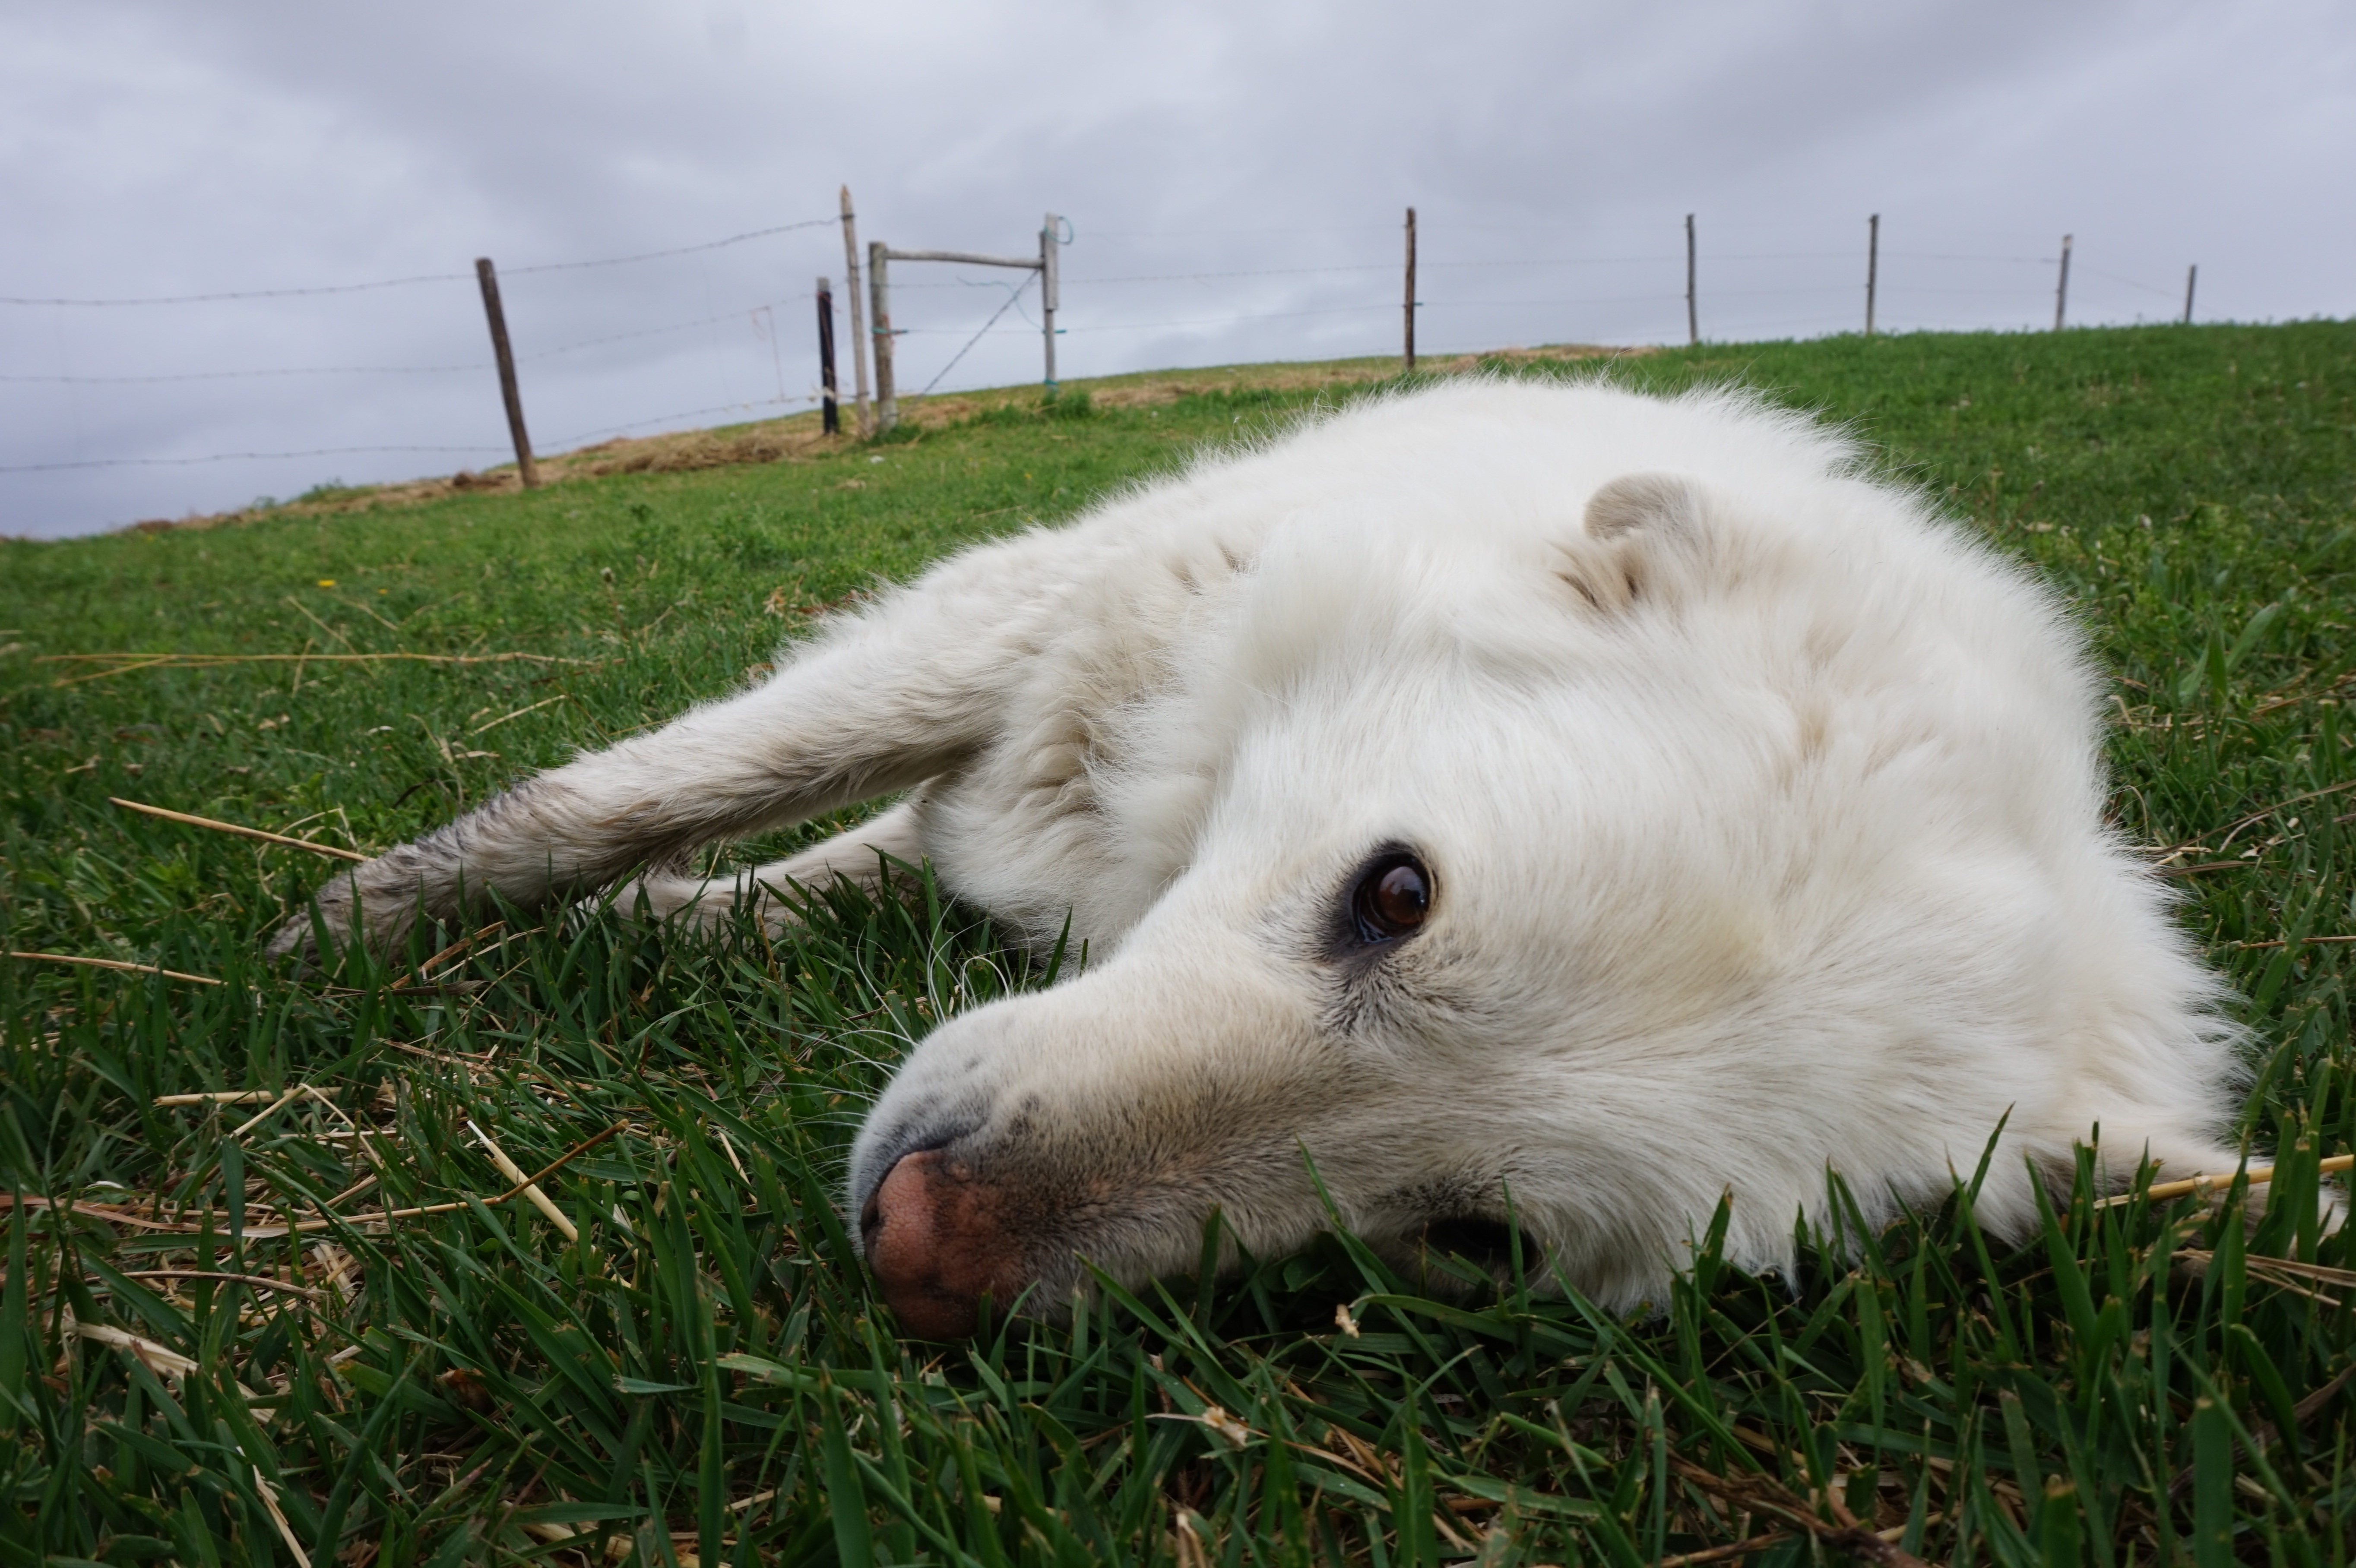
dog, bear, mammal, polar bear, vertebrate, samoyed, dog like mammal, carnivoran, dog breed group, great pyrenees, maremma sheepdog